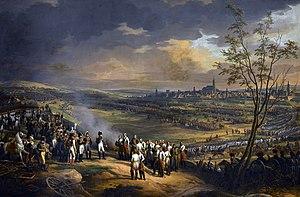
La stratégie militaire est l'art de coordonner — au plus haut niveau de décision — l'action de l'ensemble des forces militaires de la Nation pour conduire une guerre, gérer une crise ou préserver la paix.
Johann Sigismund von Riesch, né le 2 août 1750 à Vienne et mort le 2 novembre 1821 à Neschwitz, est un officier de cavalerie autrichien. Il combat pendant la guerre de Succession de Bavière, contre l'Empire ottoman, durant les guerres de la Révolution française et pendant les guerres napoléoniennes. Officier général en 1793, il termine sa carrière en 1810.
La bataille d’Ulm est une importante victoire remportée par la Grande Armée de Napoléon Iᵉʳ sur une armée autrichienne commandée par le général Karl Mack, entre le 23 et le 28 vendémiaire an XIV. Elle est remportée essentiellement par des manœuvres habiles de l’Empereur, qui pousse son adversaire à s’enfermer dans Ulm, où il doit rapidement faire sa reddition. Elle occasionne ainsi peu de morts du côté français.
La campagne d'Ulm est une série de manœuvres et de batailles militaires françaises et bavaroises pour déborder et capturer une armée autrichienne en 1805 pendant la Troisième Coalition. Elle a eu lieu à proximité et à l'intérieur de la ville souabe d'Ulm, dans le cadre de la campagne d'Allemagne.
La campagne d'Allemagne et d'Autriche de 1805, aussi appelée campagne d'Autriche de 1805, est l'une des principales campagnes de Napoléon Iᵉʳ et se déroula pendant la guerre de la Troisième Coalition.
Jean Lannes, 1ᵉʳ duc de Montebello, né le 10 avril 1769 à Lectoure et mort le 31 mai 1809 sur l'île de Lobau, en Autriche, à la suite des blessures reçues à la bataille d'Essling, est un général français de la Révolution et de l'Empire, élevé à la dignité de maréchal d'Empire en 1804 et inhumé au Panthéon en 1810.
Auguste Frédéric Louis Viesse de Marmont, duc de Raguse, maréchal d'Empire et pair de France, est un militaire français né le 20 juillet 1774 à Châtillon-sur-Seine et mort le 2 mars 1852 à Venise.